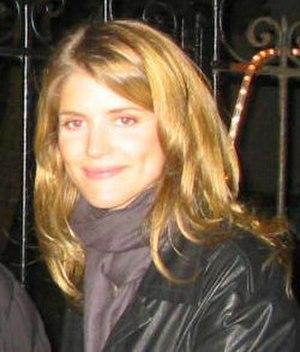
Alice Taglioni, née le 26 juillet 1976 à Ermont, est une actrice française.